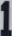
Number: 1